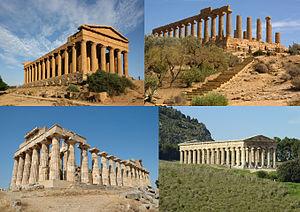
Temple de la Concorde, Agrigento, Sicile. == Tempio di Giunone (Temple de Junon), Agrigento , Sicile, Italie ==